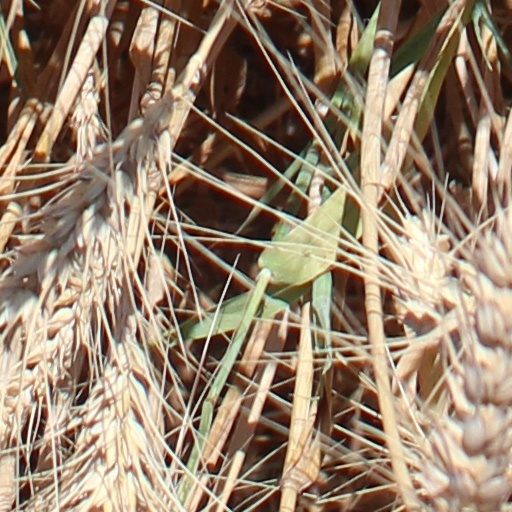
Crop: wheat